Friend from Peniche

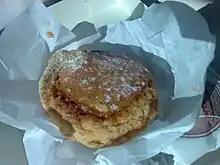
An "Amigo de Peniche", a traditional pastel from Peniche, whose name was inspired by this idiomatic expression.

The military action began successfully: the Peniche Fortress fell to Essex's men and the Portuguese garrison, under Spanish command, did not put up much resistance. While the troops that landed headed overland to Lisbon, the rest of the fleet, under the command of Francis Drake, headed for Cascais. The objectives of the invasion were to surround Lisbon by land and sea, and to occupy the Azores in order to cut off the Spanish silver route.